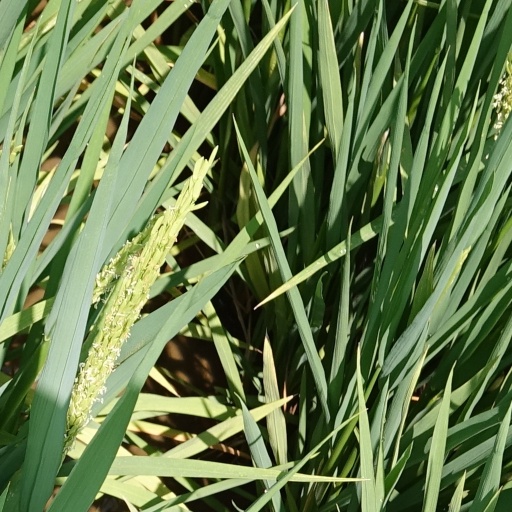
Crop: rice